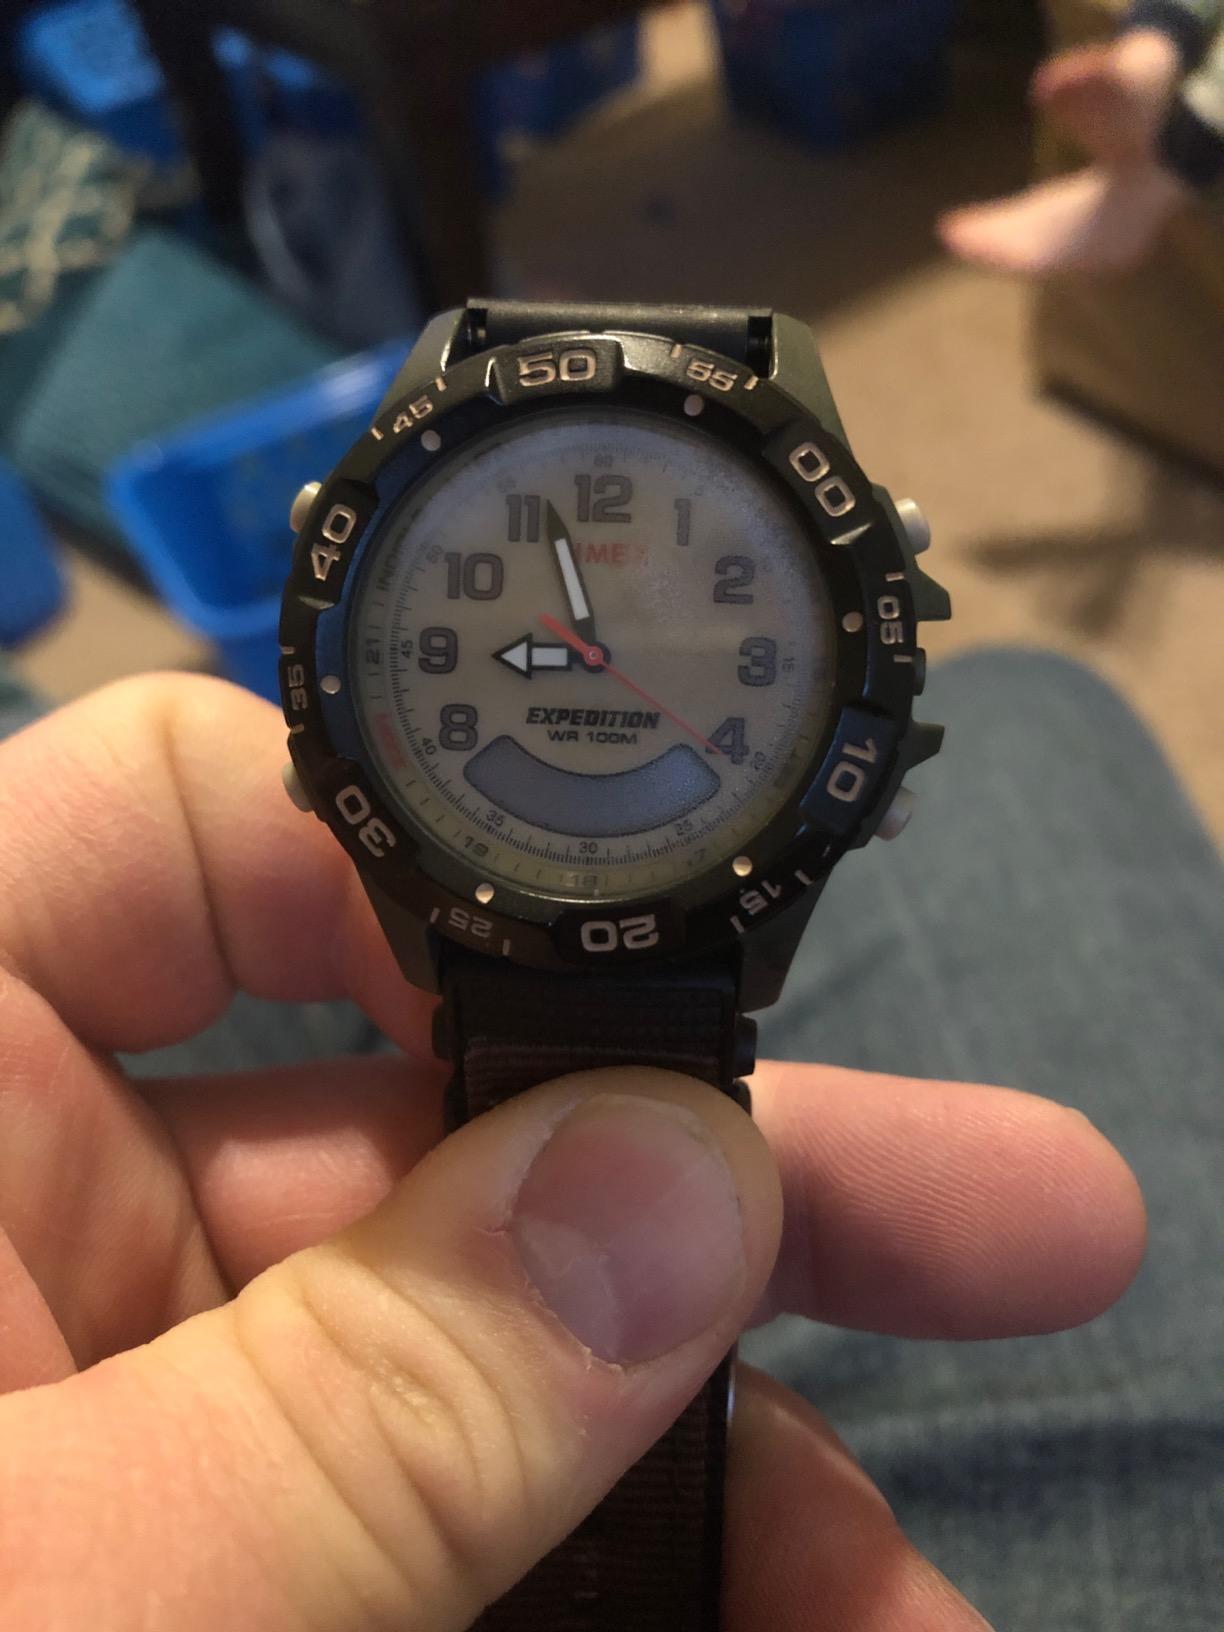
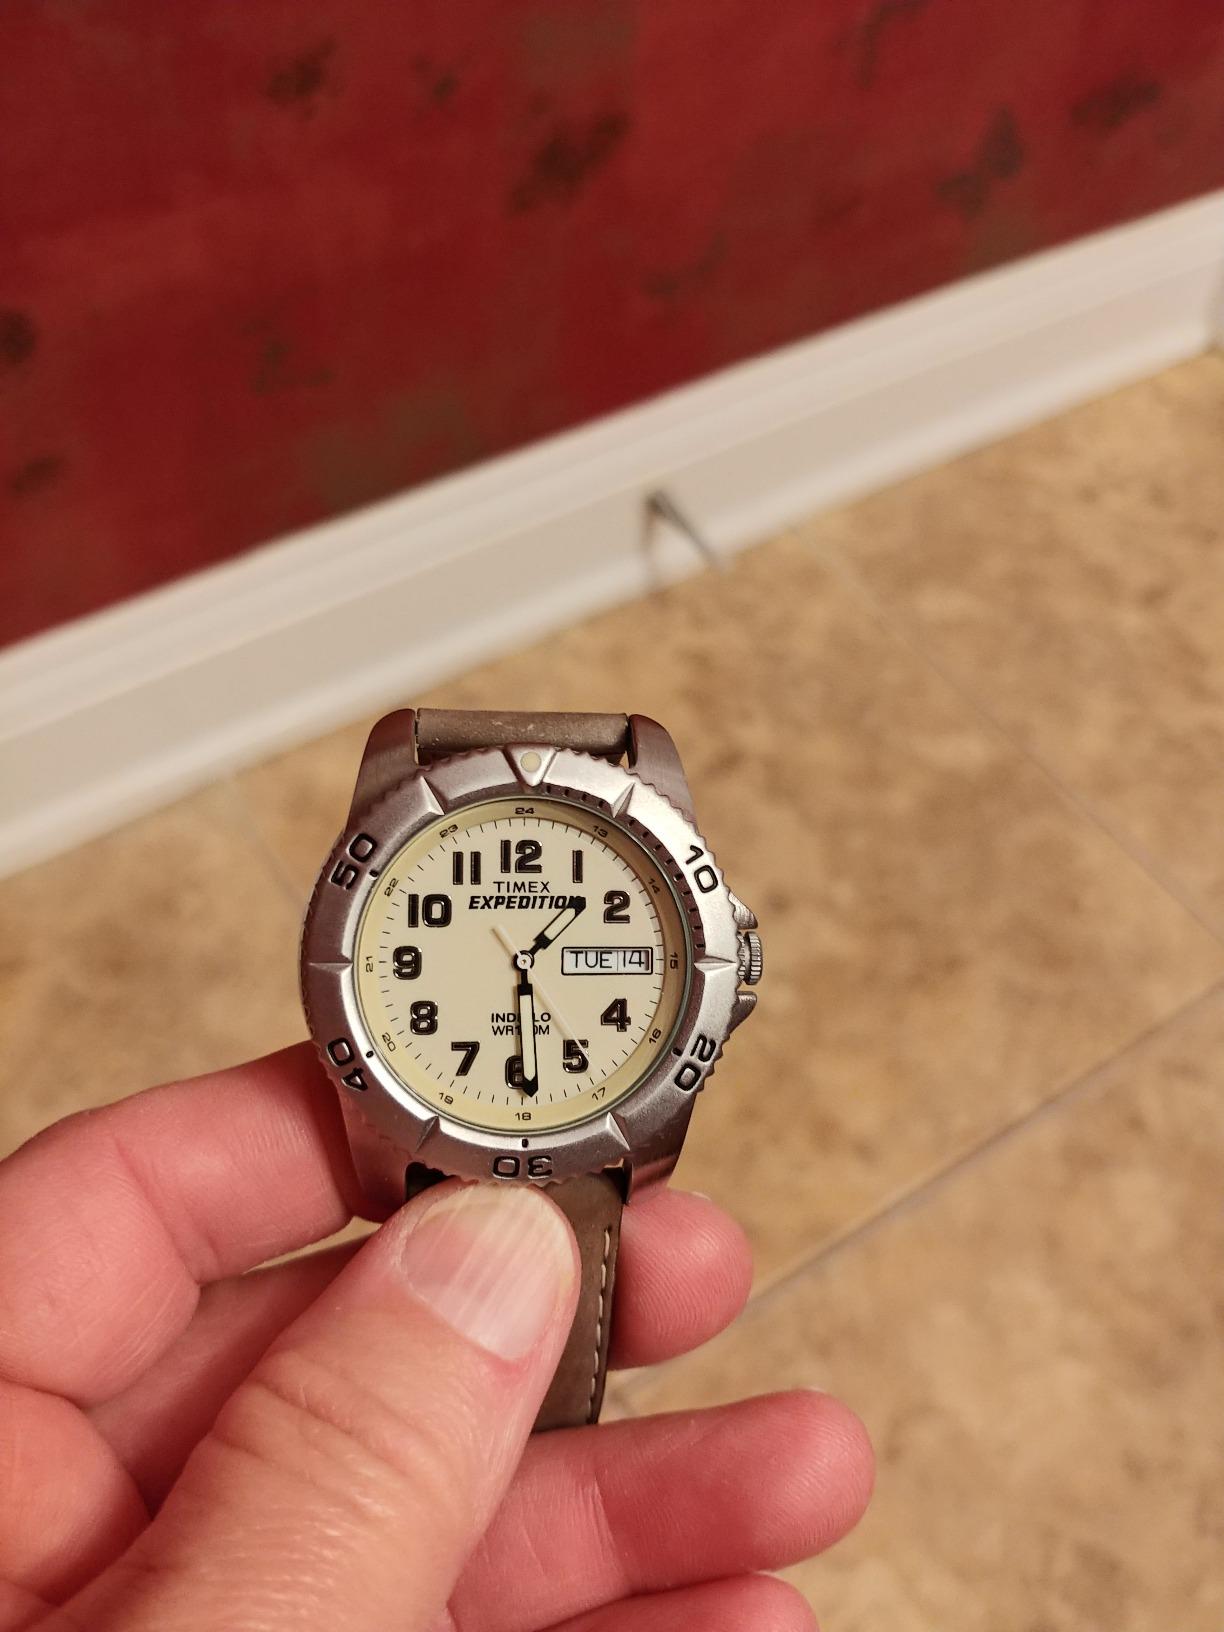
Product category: accessories_watch
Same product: no